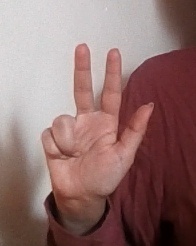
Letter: al